Toyota Motor North America

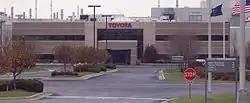
The Toyota Motor Manufacturing Indiana assembly plant which opened in Princeton, Indiana in 1996.

In 1996, the company established two more manufacturing facilities: the Toyota Motor Manufacturing Indiana assembly plant in Princeton, Indiana and the Toyota Motor Manufacturing West Virginia engine and transmission plant in Buffalo, West Virginia. At the same time, the automaker also created the Toyota Motor Manufacturing North America (TMMNA) subsidiary in Erlanger, Kentucky to oversee all Toyota manufacturing operations in North America.